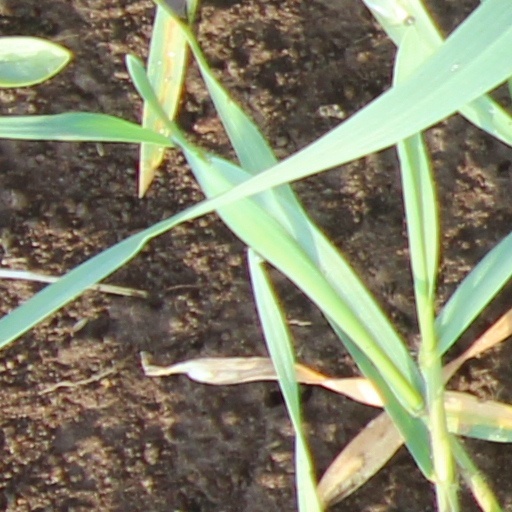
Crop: wheat